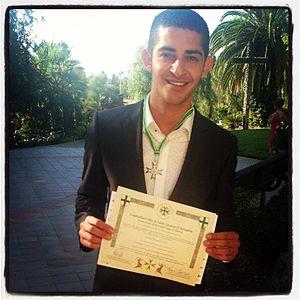
Chaker Khazaal est né au Liban le 28 septembre 1987. Chaker est un écrivain palestino-canadien et un conférencier sur les médias sociaux, les réfugiés et l’aide internationale. Il figure parmi les Arabes les plus influents dans les médias sociaux, et il est le plus jeune au palmarès. Il est connu pour sa trilogie primée, Confessions of a War Child, parue pour la première fois le 17 mars 2013. Il a publié le second volet de la trilogie, sous-titré Lia, le 20 avril 2014.